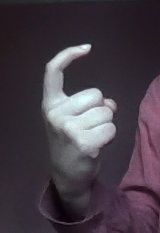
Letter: ra